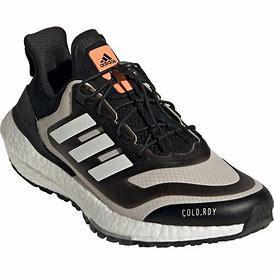
Brand: Adidas
Model: Ultraboost 22 Lauf